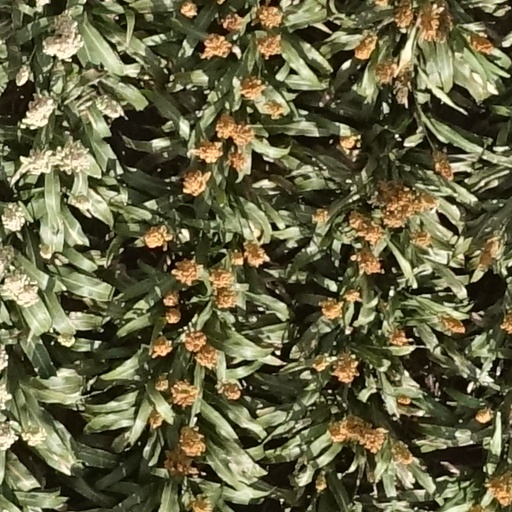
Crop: sorghum